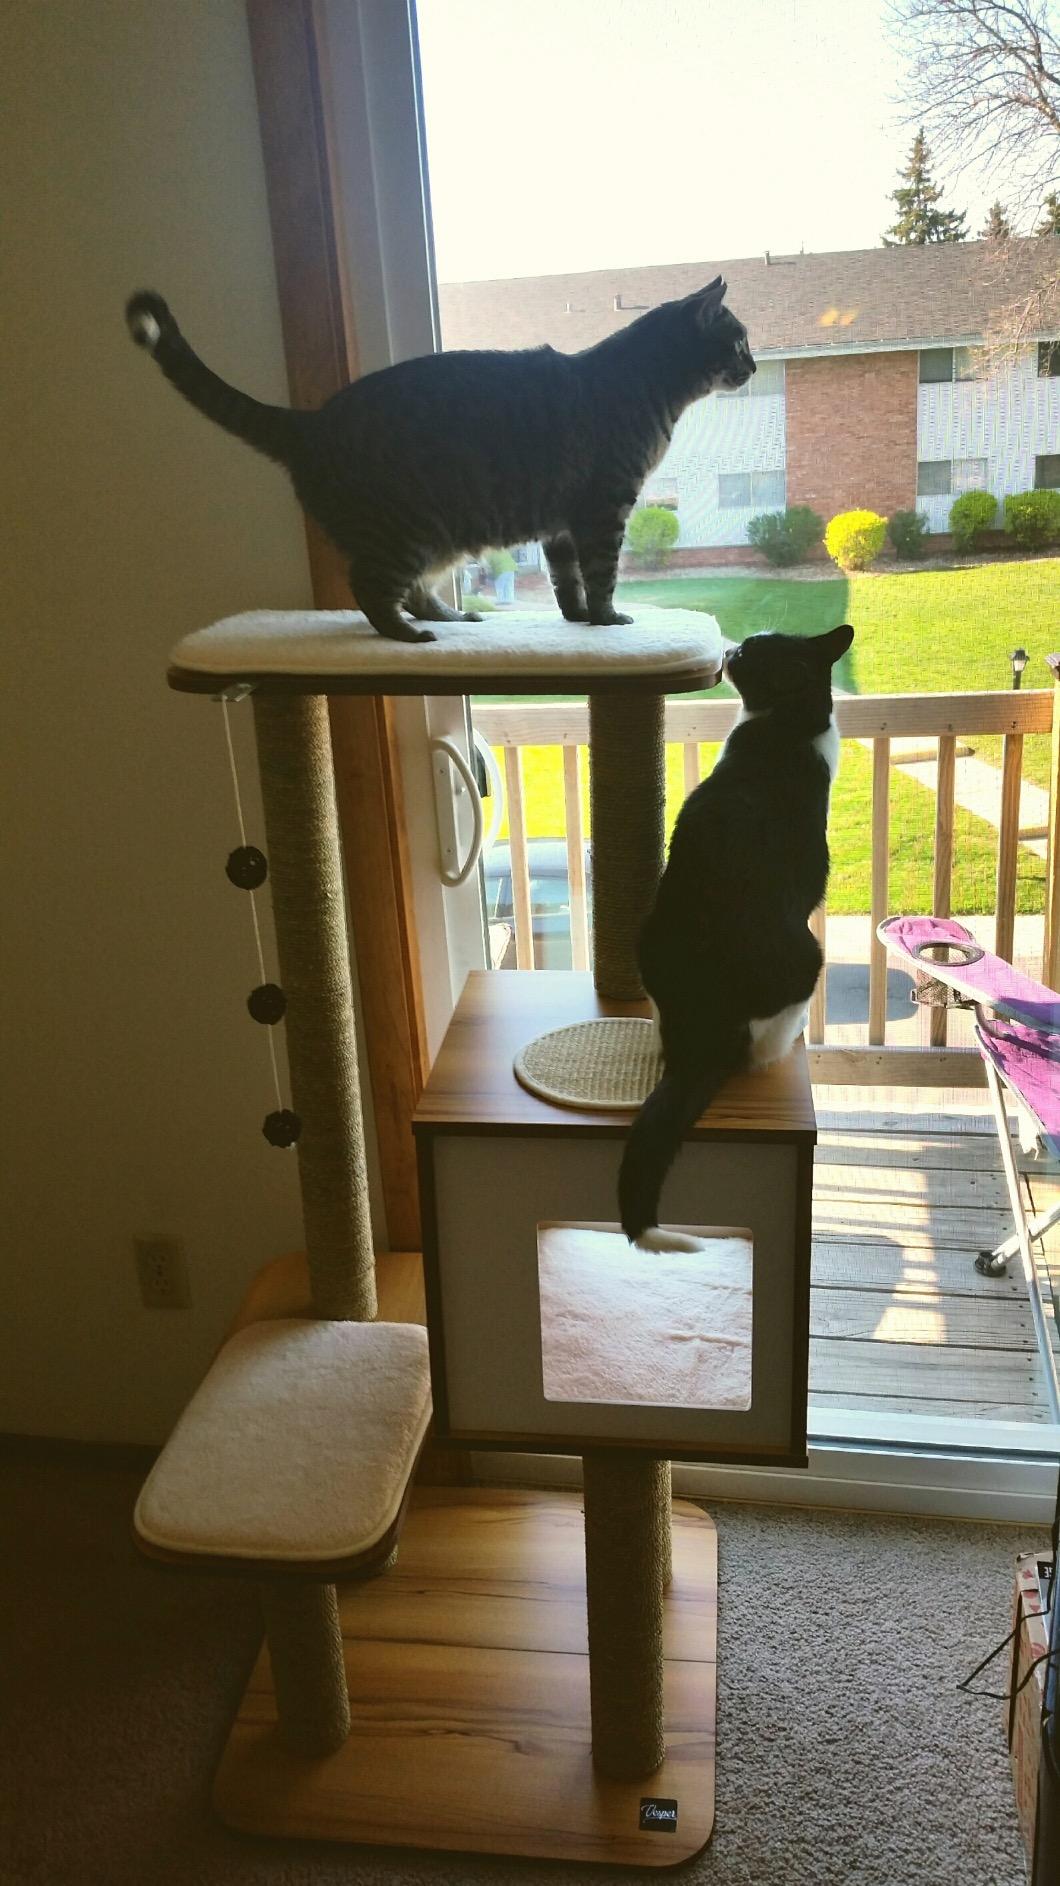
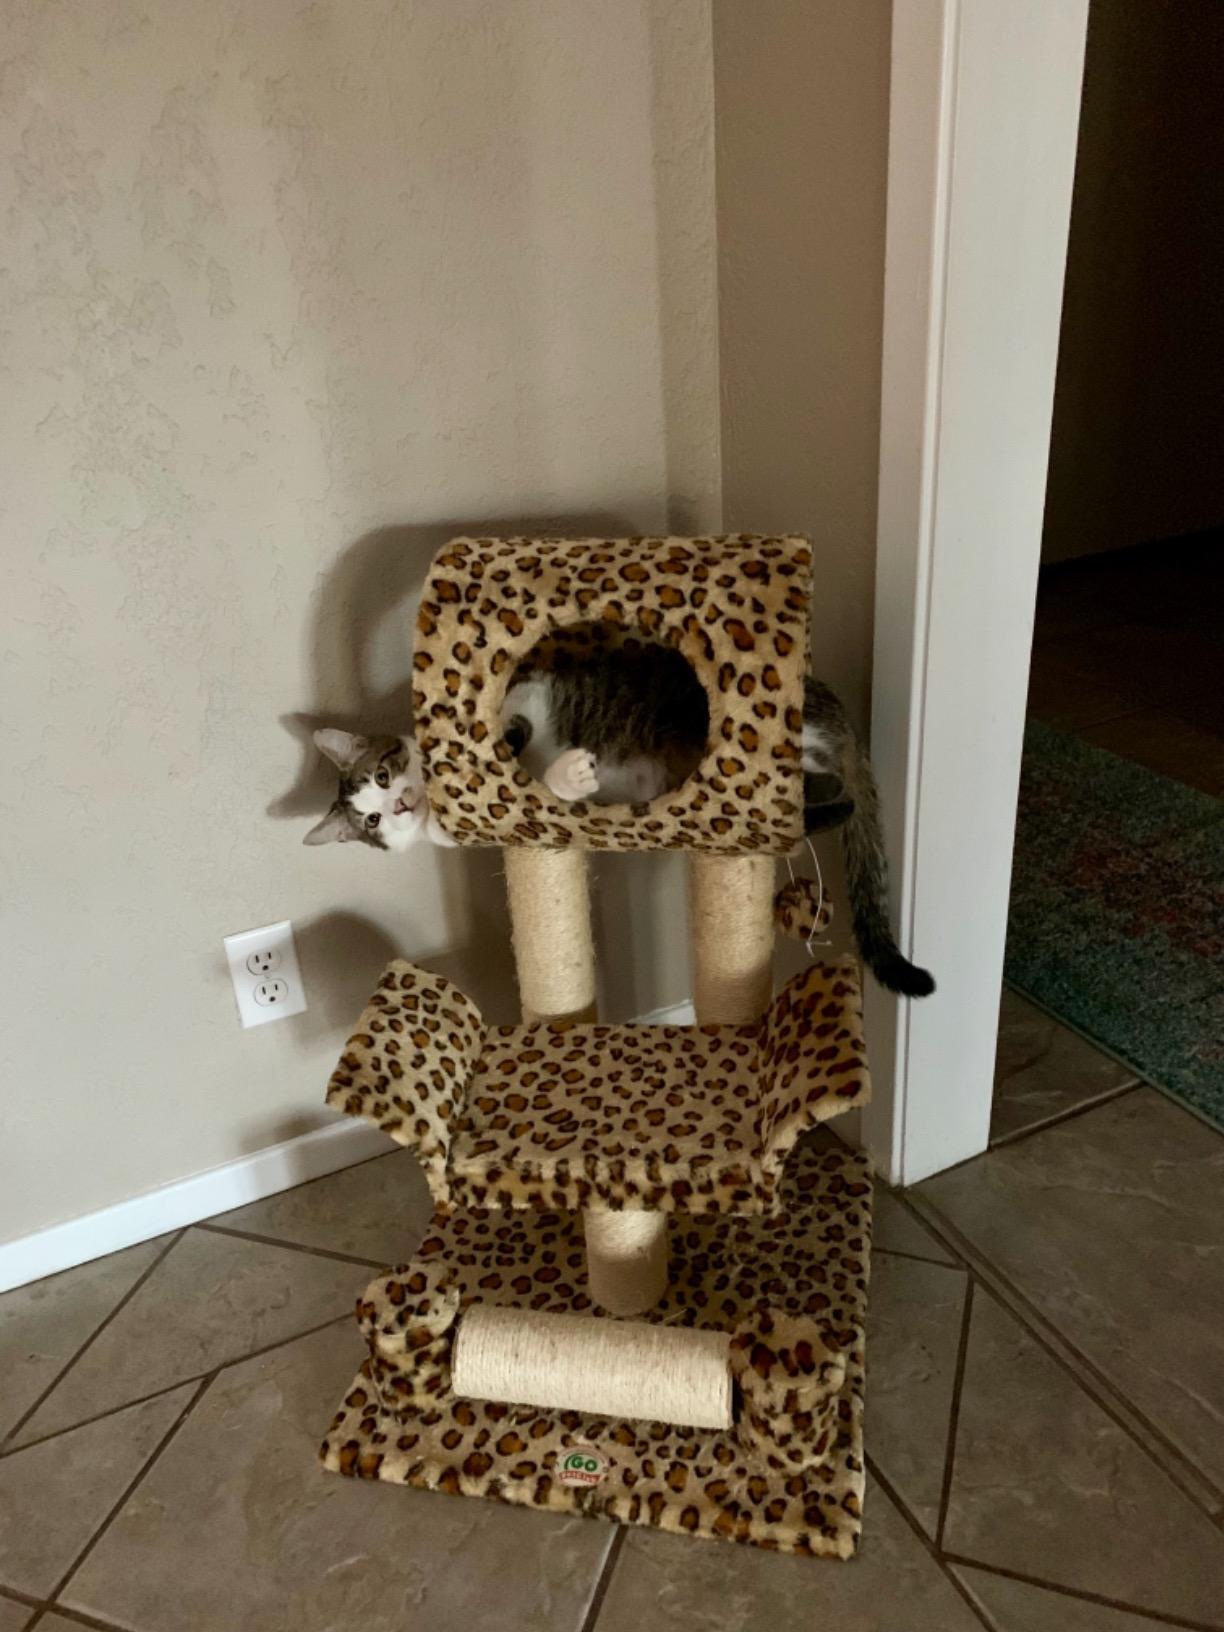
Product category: items_cat tree
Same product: no